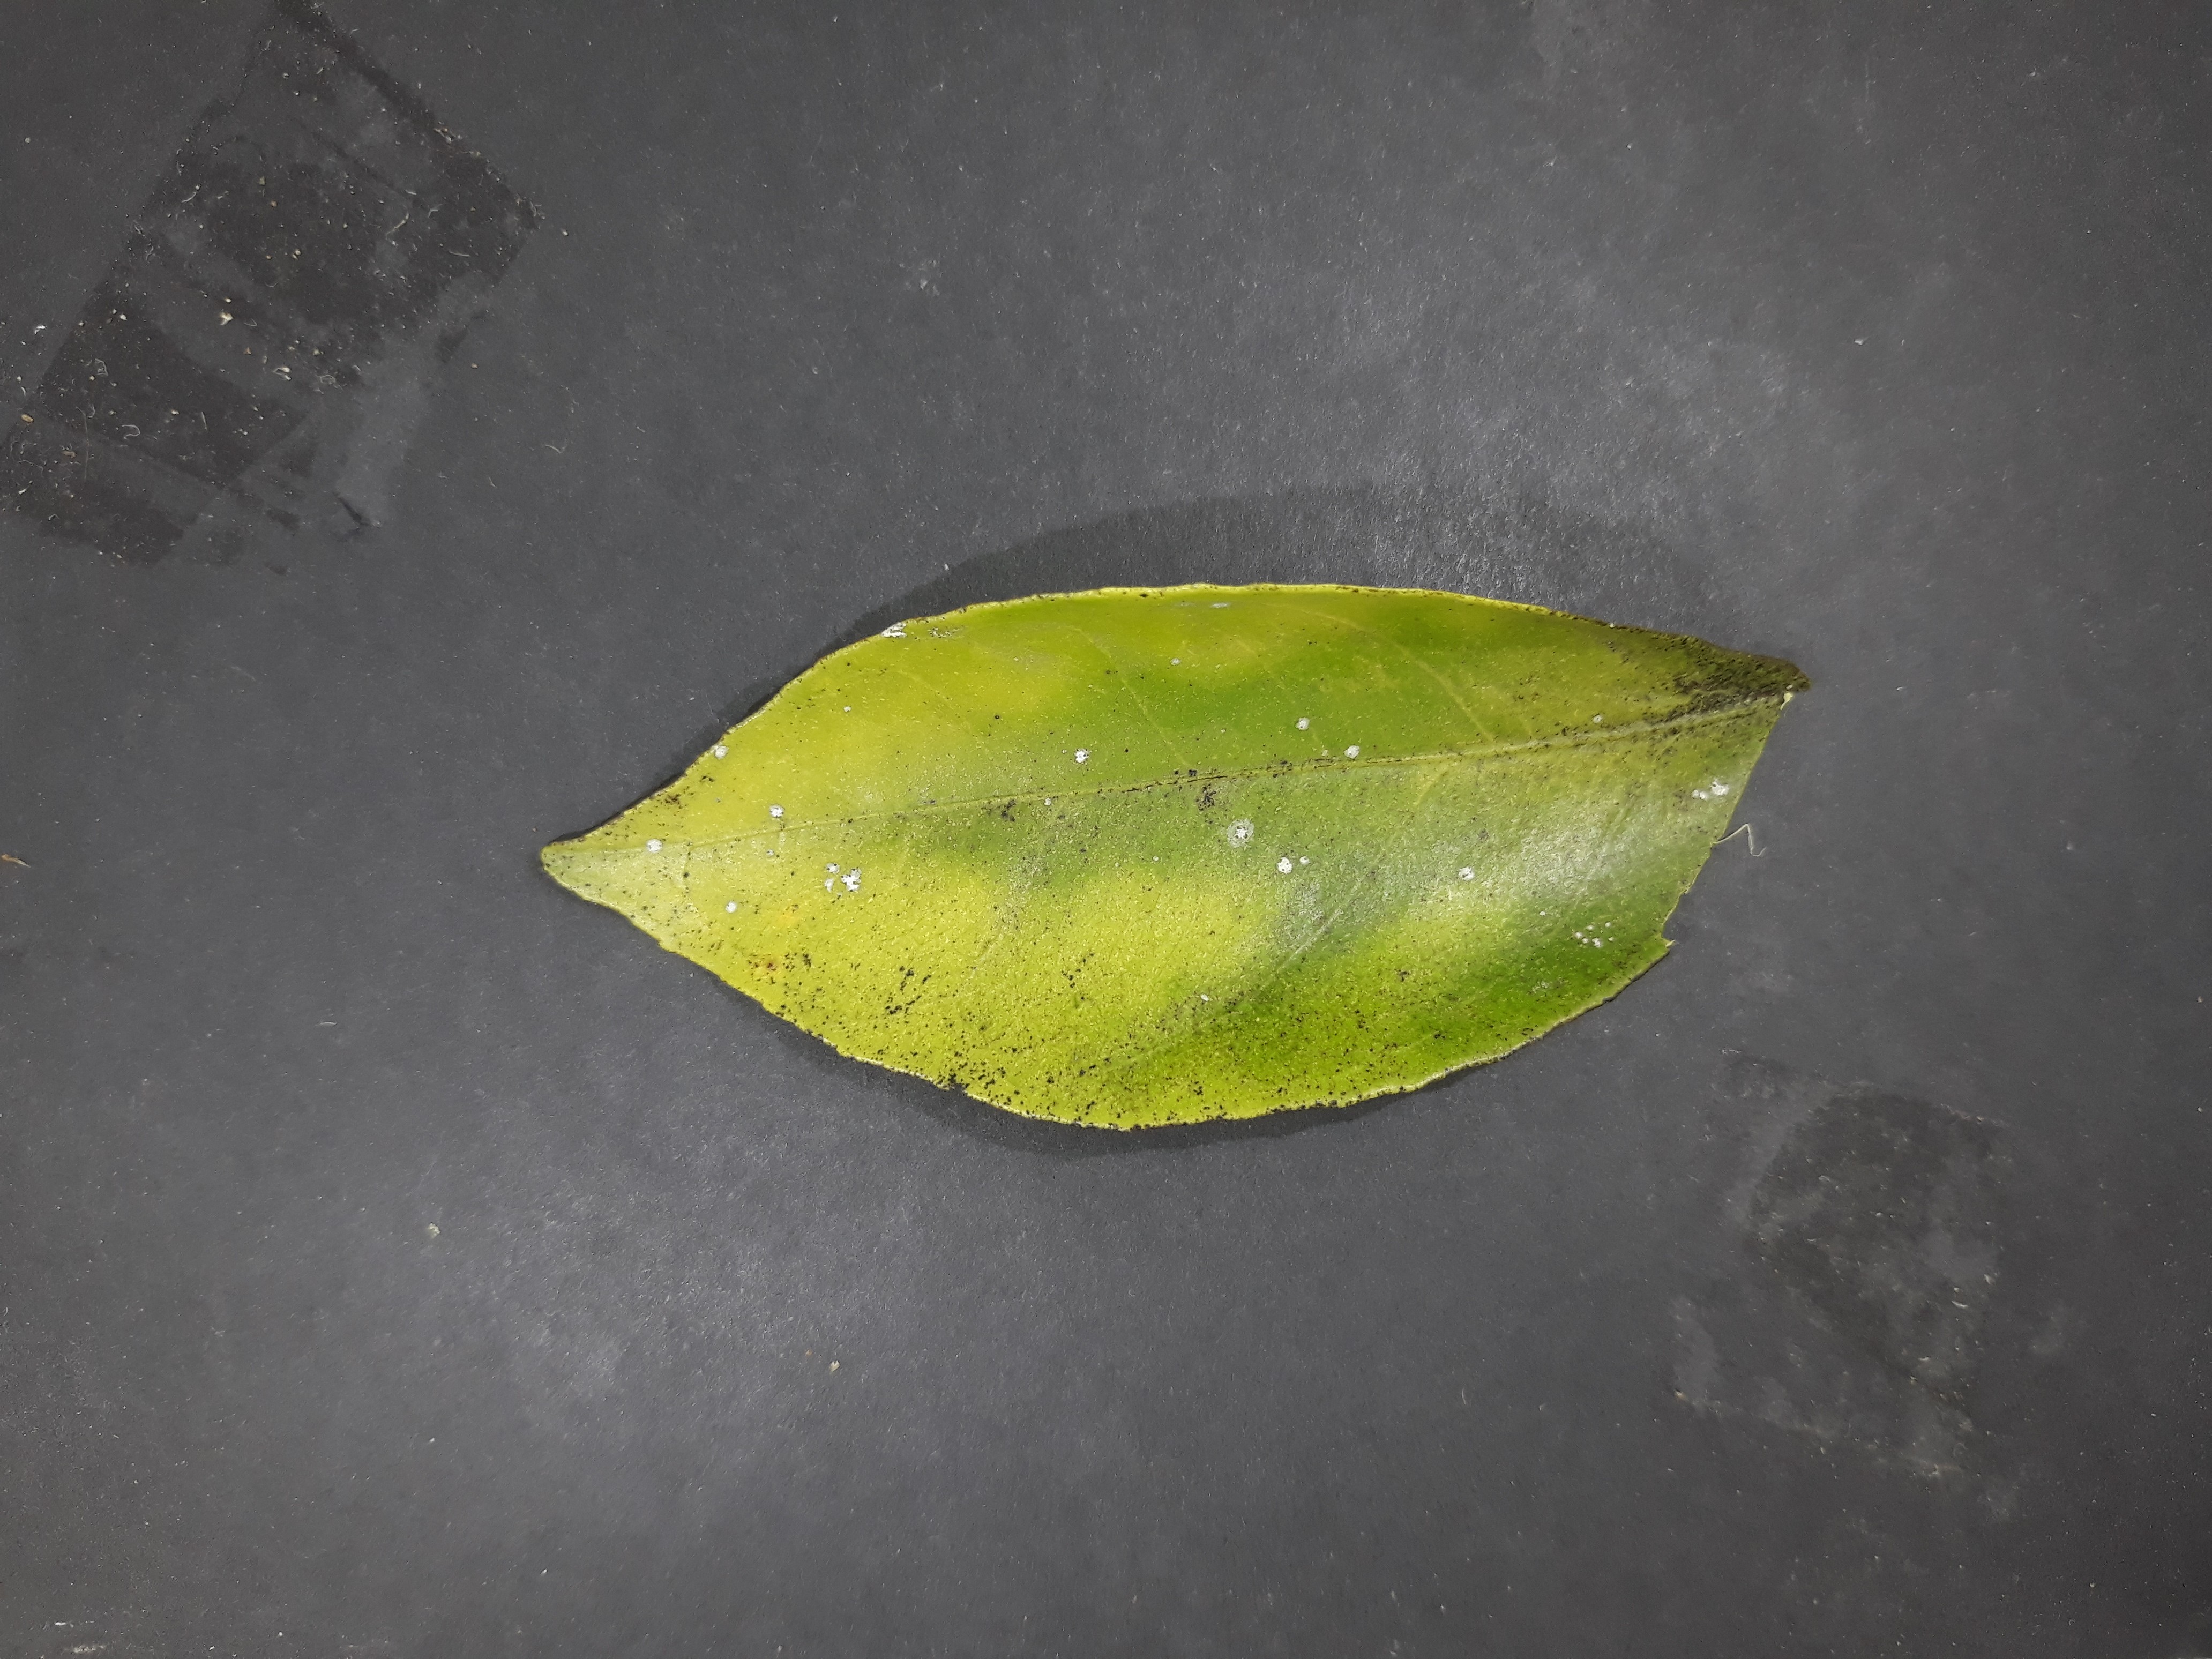
Label: Magnesium deficiency (Mg)